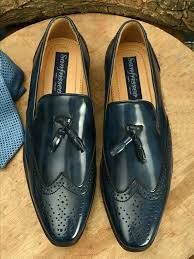
Label: Brogue